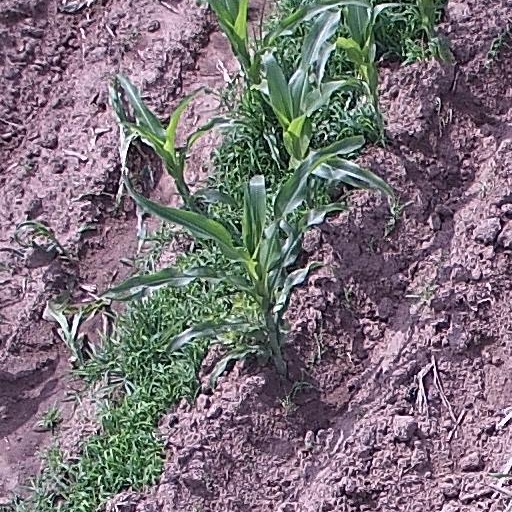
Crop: maize; corn